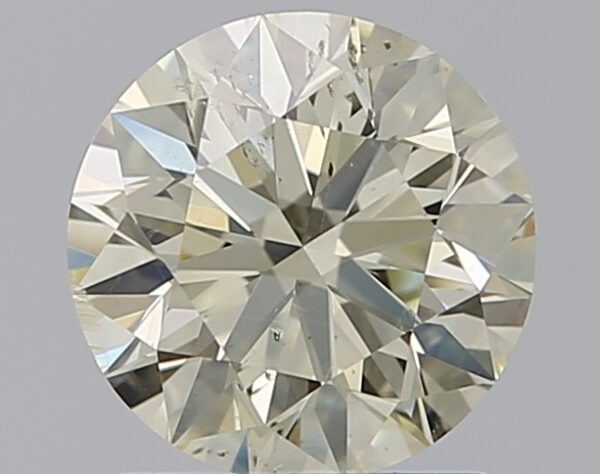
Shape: round
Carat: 1.2
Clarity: SI2
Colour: O-P
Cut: EX
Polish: EX
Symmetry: EX
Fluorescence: F
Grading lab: GIA
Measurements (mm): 6.75 x 6.78 x 4.24